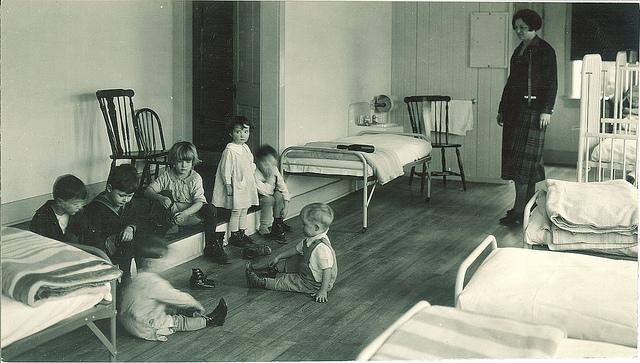
A black and white picture showing small children in a dormitory setting.